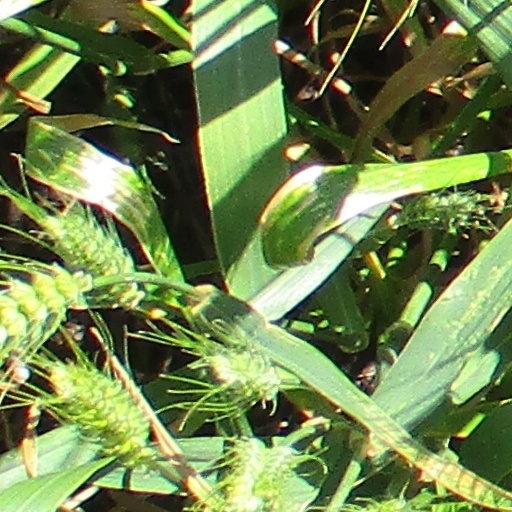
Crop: wheat